Johnson-McConnell agreement of 1966

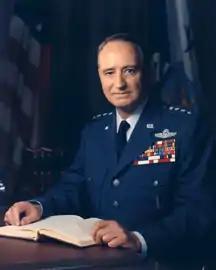
General John P. McConnell, USAF Chief of Staff

The value of tactical air transport had been demonstrated in World War II, proving especially valuable in mountainous and jungle regions of the China-Burma-India and Southwest Pacific theaters. In the 1950s, the U.S. Air Force recognized this, and emphasised centralized management and control of airlift resources. At the same time, Army theorists considered the possibility of employing aircraft in the traditional roles of cavalry. In the Army's concept, aircraft were responsible to and under the command of the ground commanders. From the Air Force perspective,